Russia under Vladimir Putin

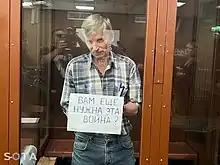
Moscow municipal deputy Alexei Gorinov was sentenced to 7 years in prison under Russia's war censorship laws for his anti-war statements in 2022.

In the opinion of Vladimir Pastukhov, political scientist, Russian advocate and honorary senior research associate of University College London School of Slavonic and East European Studies, after amendments to the Constitution of Russia, the phase transition had happened – Russia had transformed from authoritarian dictatorship into totalitarian tyranny. This transition is due to the convergence of two factors: the completion of establishment of the repressive infrastructure and the creation of ersatz ideology which is the eclectic set composed of such elements as paternalistic autocracy (tsarism), communism, Pan-Slavism, Eastern Orthodoxy, Eurasianism, right-wing populism, left-wing populism, cult of victory in Great Patriotic War, anti-Americanism, imperialism, xenophobia, Russian messianism, versailles syndrome and revanchism. The transformation into totalitarian state is reflected in the transition from selective repressions against opposition politicians and political activists who struggle for power to mass repressions against dissidents and potentially disloyal citizens who just do not want to support Putin's regime.